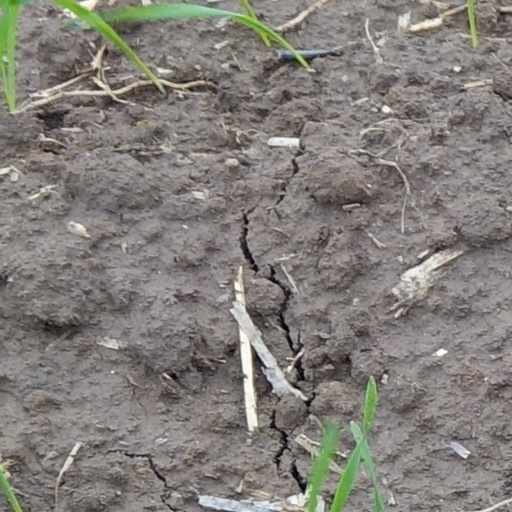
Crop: wheat